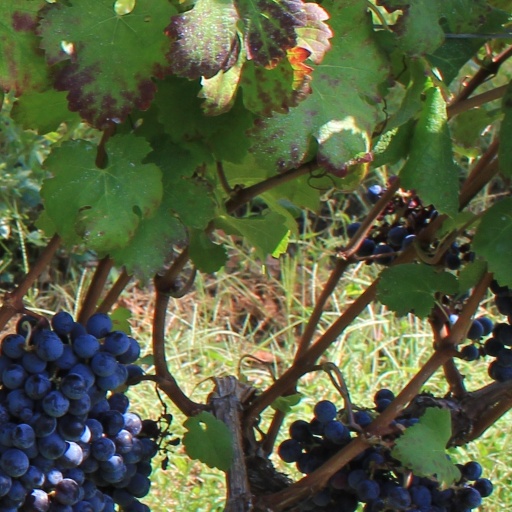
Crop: grape